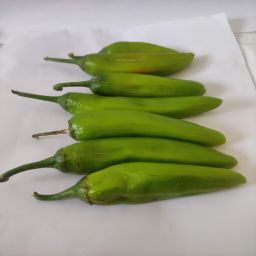
Crop: New Mexico Green Chile
Quality: Unripe